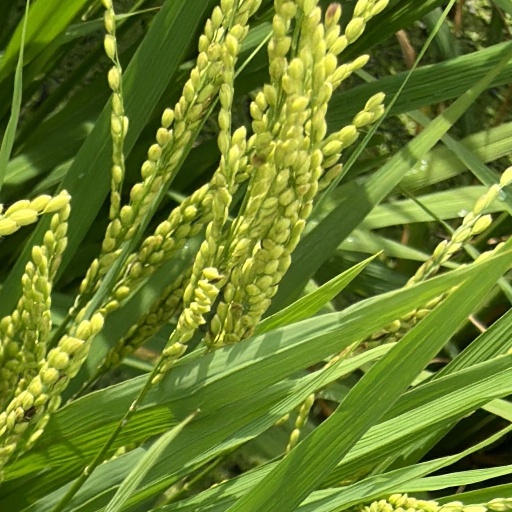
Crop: rice